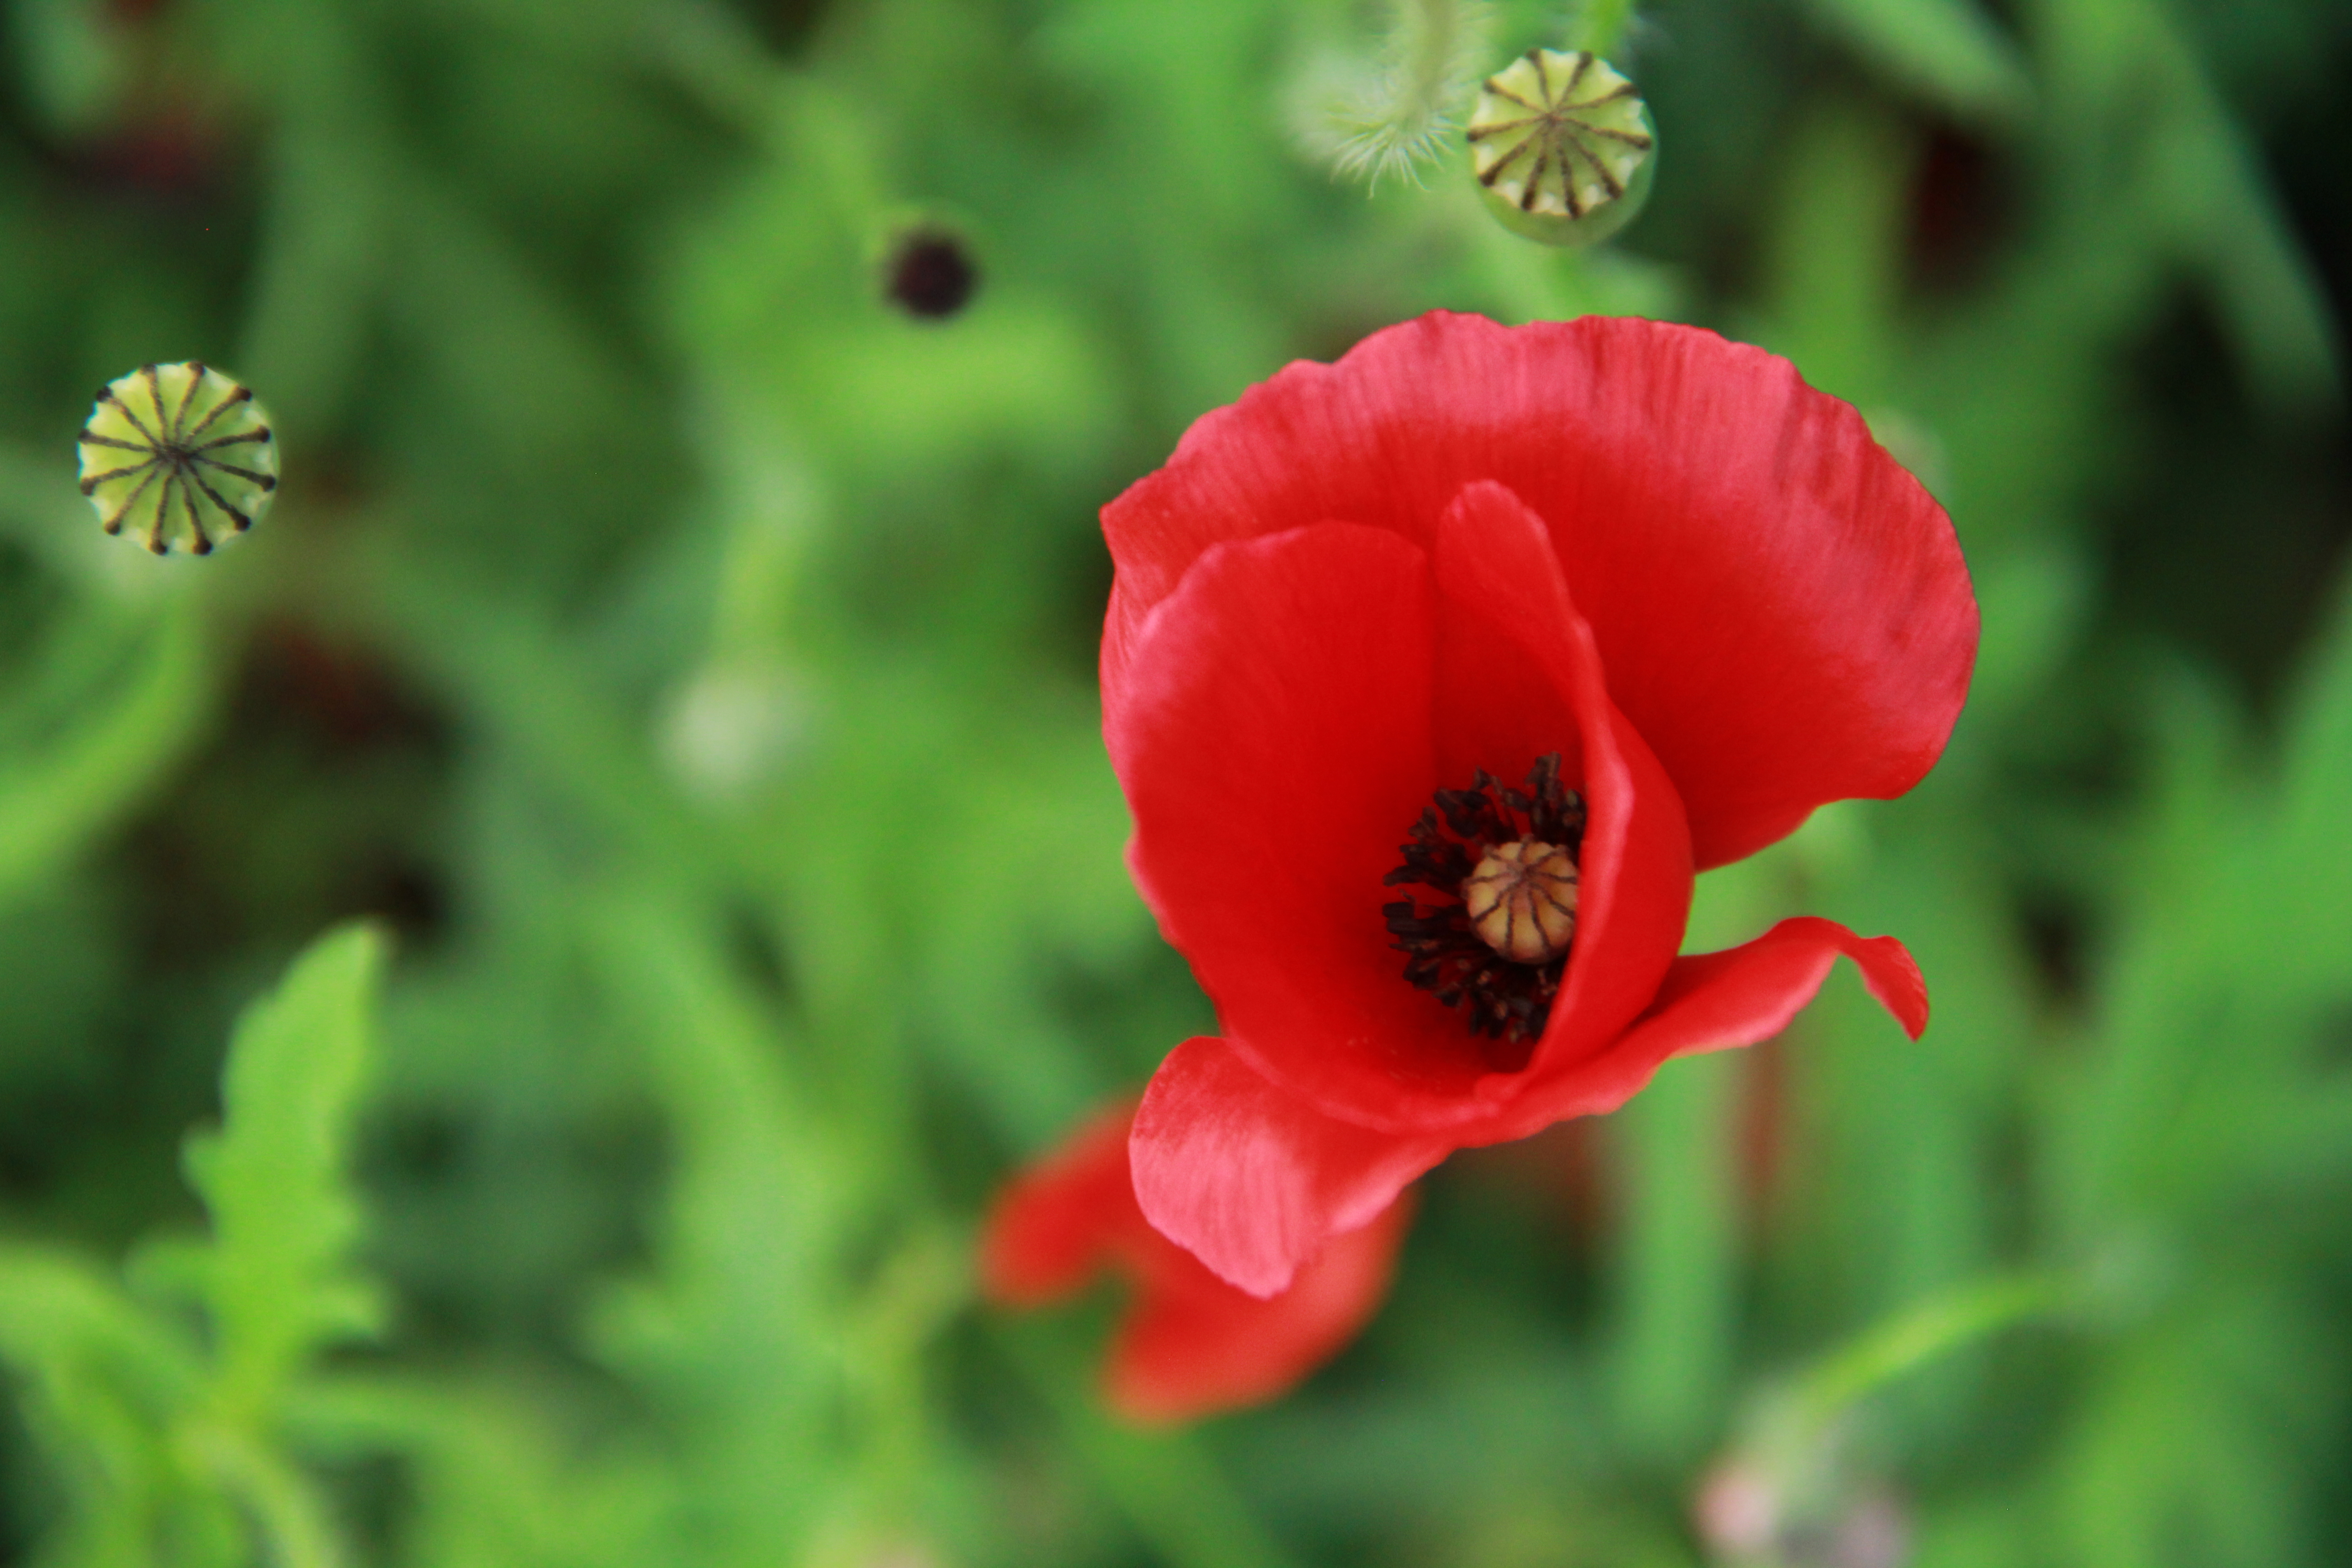
flower, flowering plant, petal, red, plant, oriental poppy, coquelicot, poppy, poppy family, corn poppy, botany, wildflower, close up, pollen, pheasant's eye, adonis, annual plant, geum, anemone